Antal Bolvári

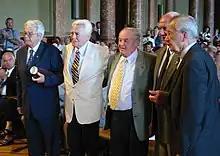
Jeney László, Markovits Kálmán, Kárpáti György, Bolvári Antal, Gyarmati Dezső

Antal Bolvári (6 May 1932 – 8 January 2019) was a Hungarian water polo player who competed in the 1952 Summer Olympics and in the 1956 Summer Olympics.